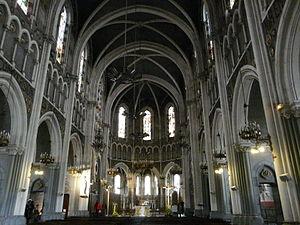
La nef de la basilique de l'Immaculée-Conception, Lourdes, Hautes-Pyrénées, France.
La basilique de l'Immaculée-Conception est la première en date des basiliques de Lourdes, plus important centre de pèlerinage des Hautes-Pyrénées et de France.